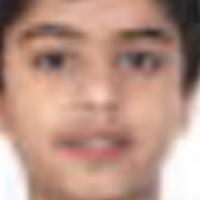
Age group: age 11-20